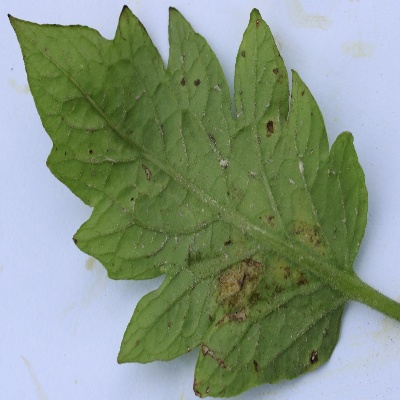
Crop: Tomato
Condition: septoria leaf spot